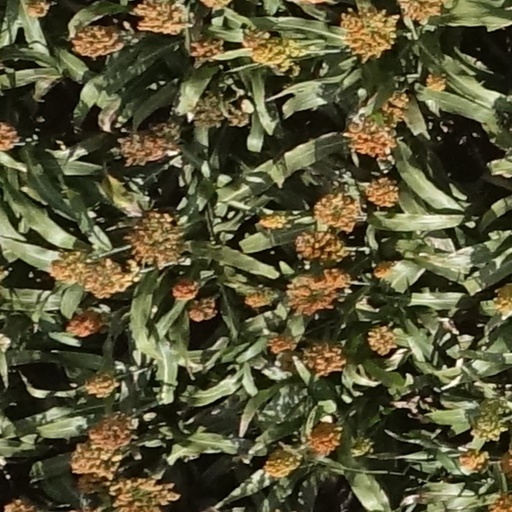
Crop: sorghum